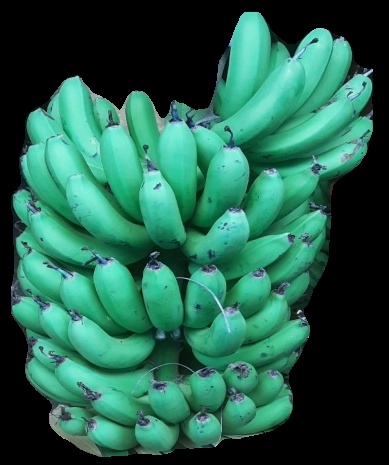
Variety: pachbale
Grade: grade1